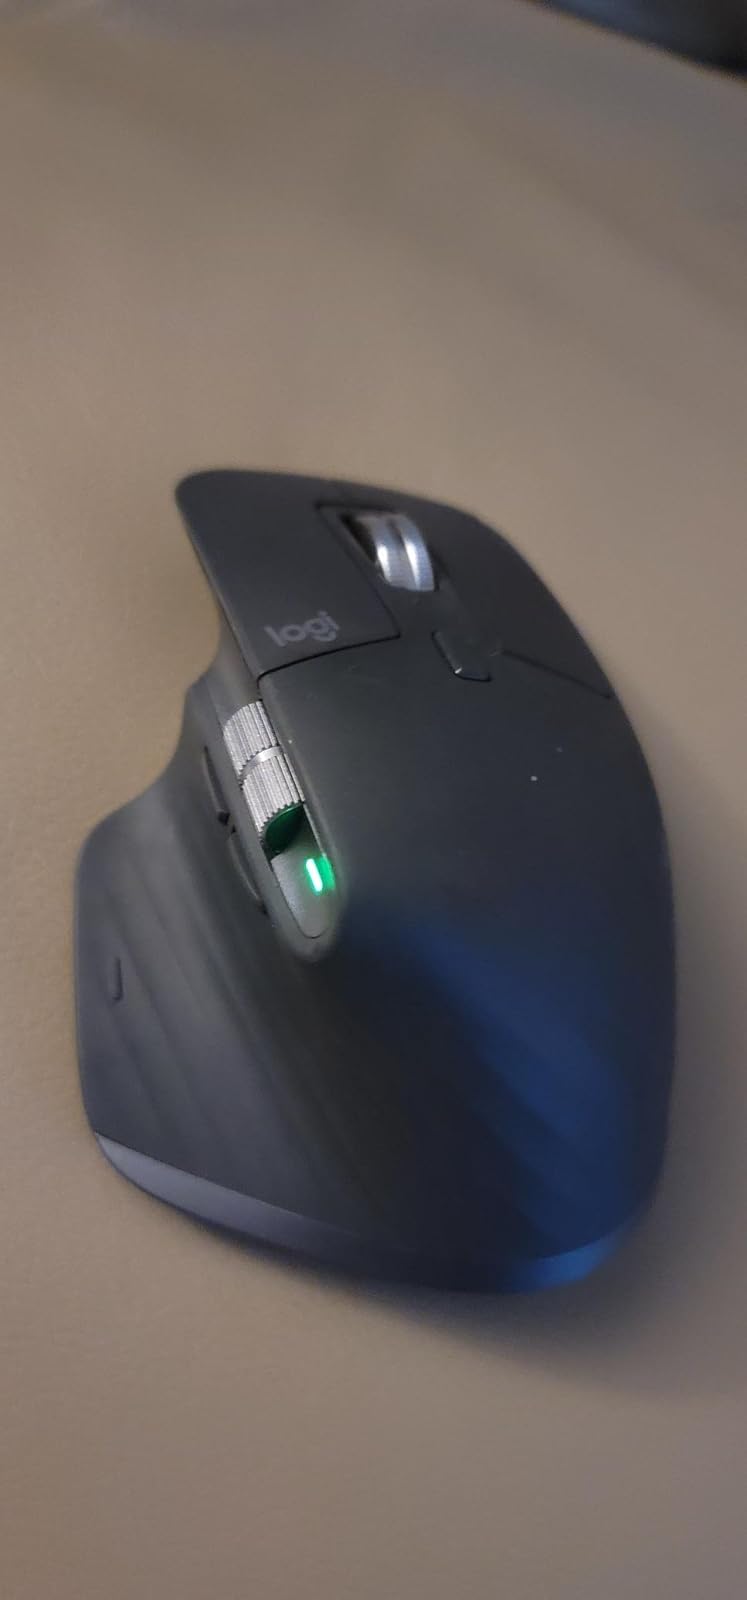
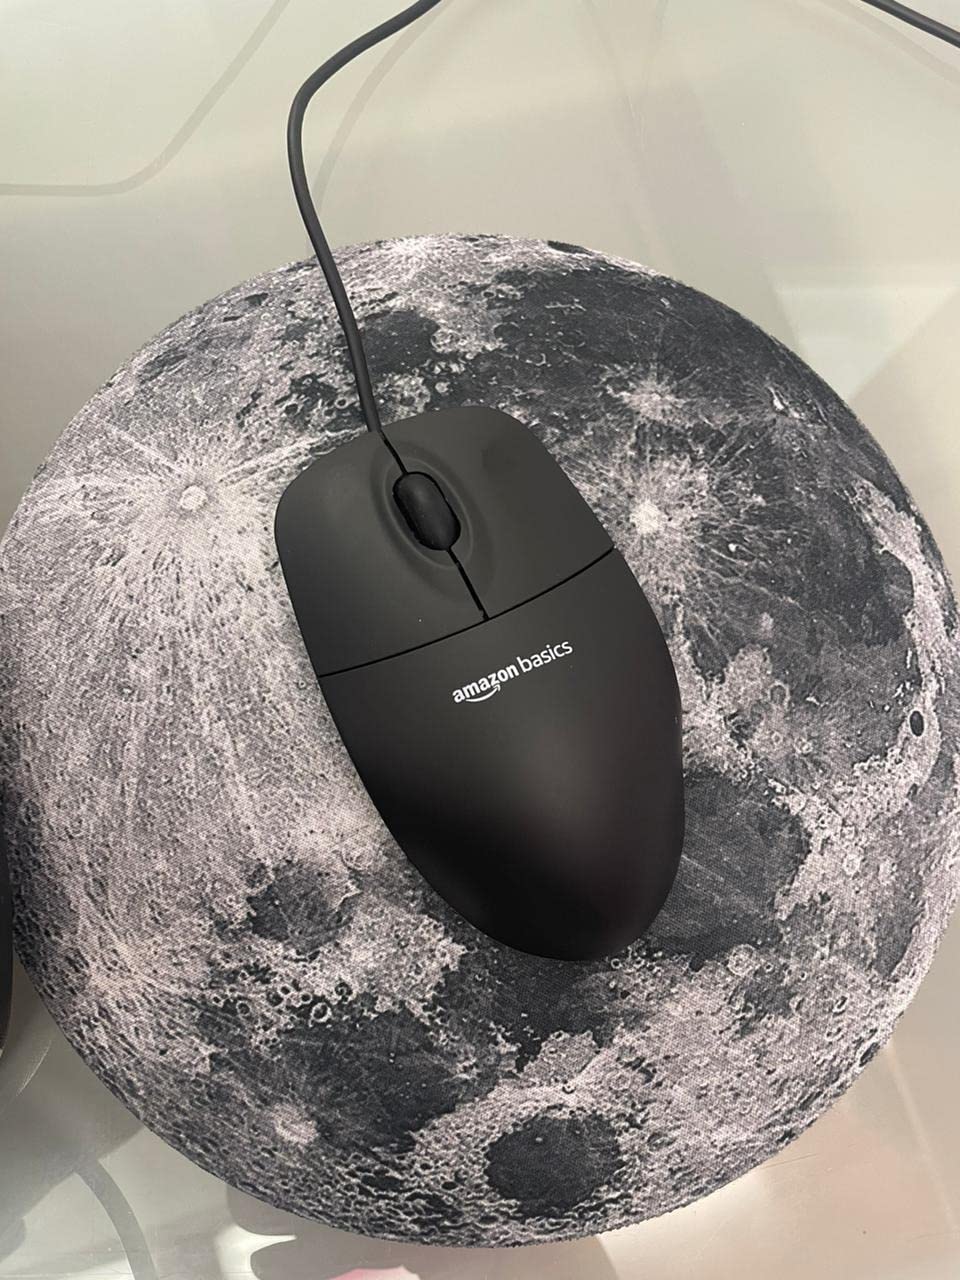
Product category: mouse
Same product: no